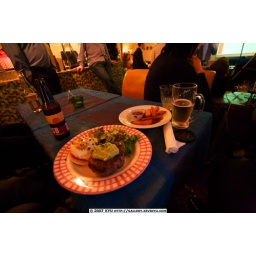
guacamole + egg burger - pink cow is run by a california girl